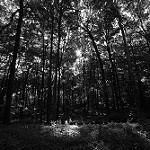
Label: B & W